Calcialiment

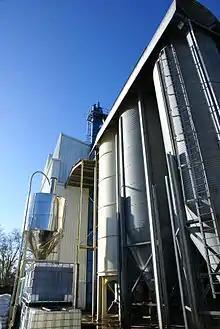
Calcialiment factory

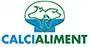
Calcialiment Logo.jpg

Calcialiment is an animal feed producer based in Brittany which started as a family business during three generations and became part of Vitfoss and DLG, one of the biggest premix producers in Europe.